Alitya Rigney

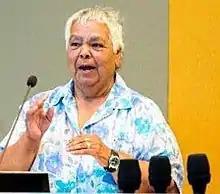

Alitya (Alice Dorothy) Wallara Rigney , née Richards, (27 November 1942 – 13 May 2017), also knowns as Aunty Alice, was an Australian Aboriginal scholar. She was a Kaurna elder and part of the team that revived the Kaurna language.